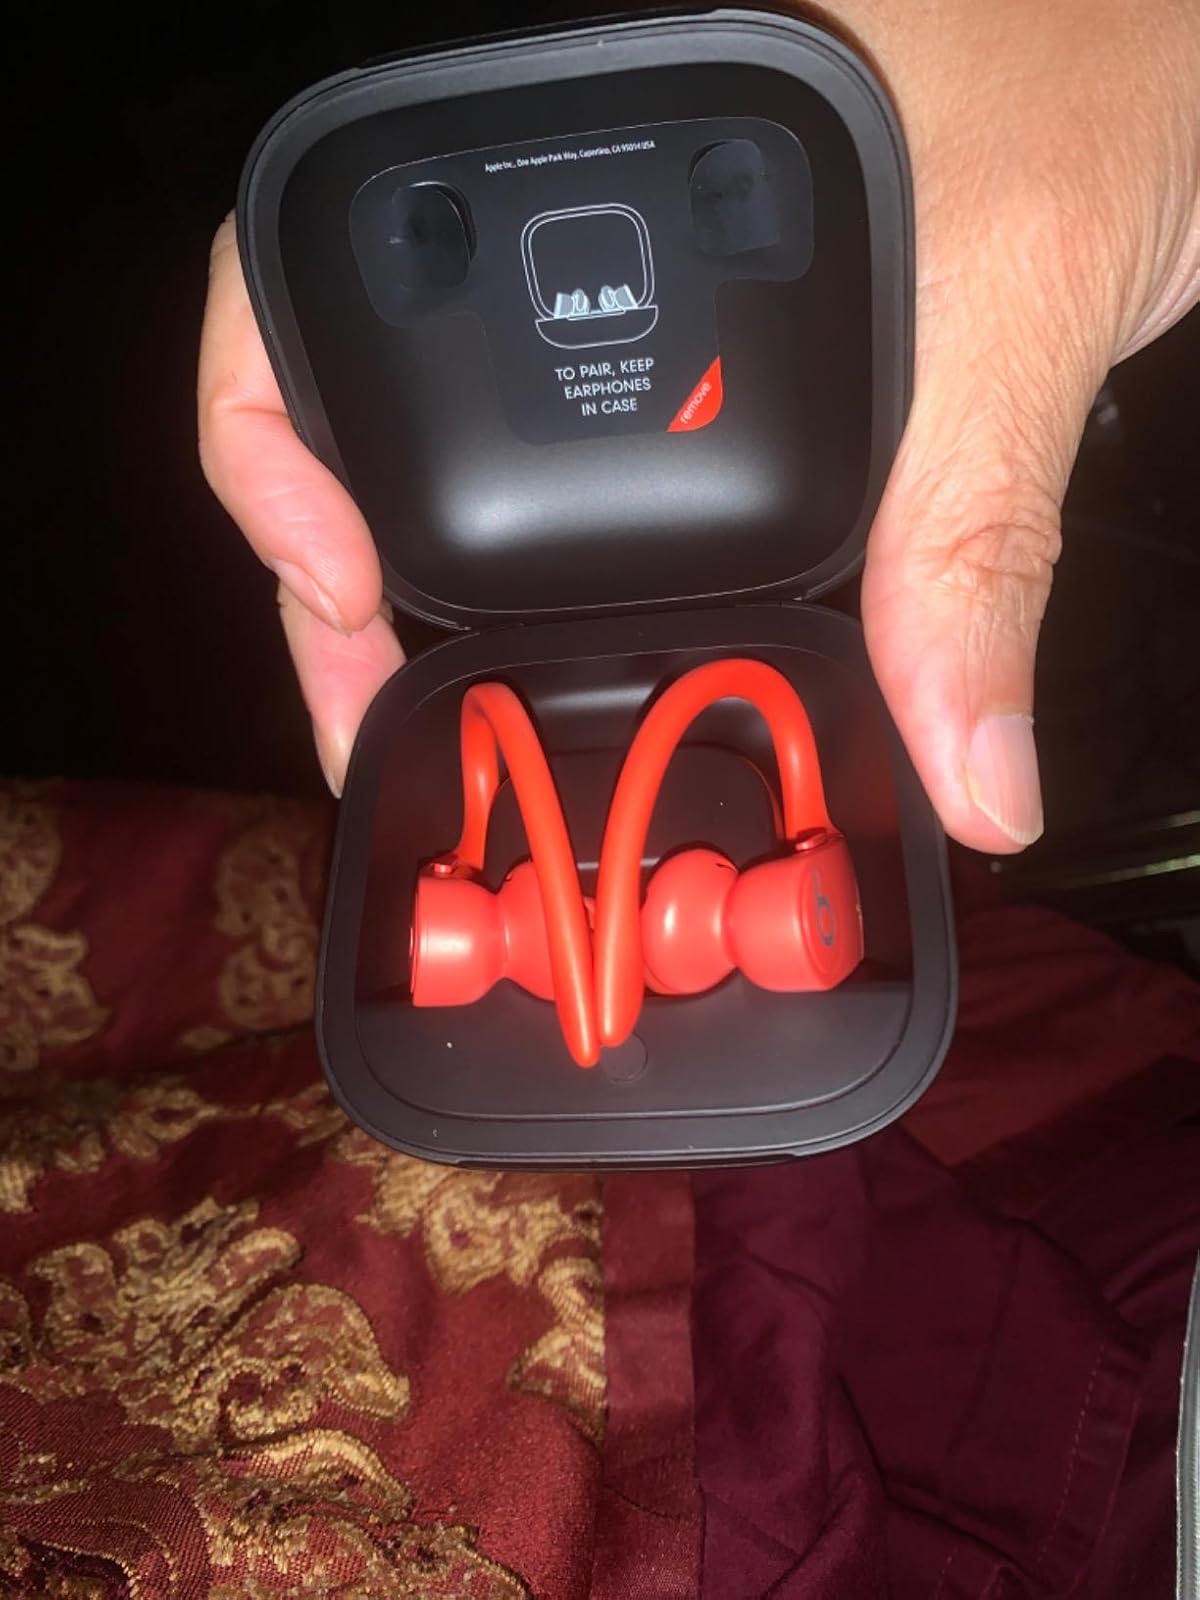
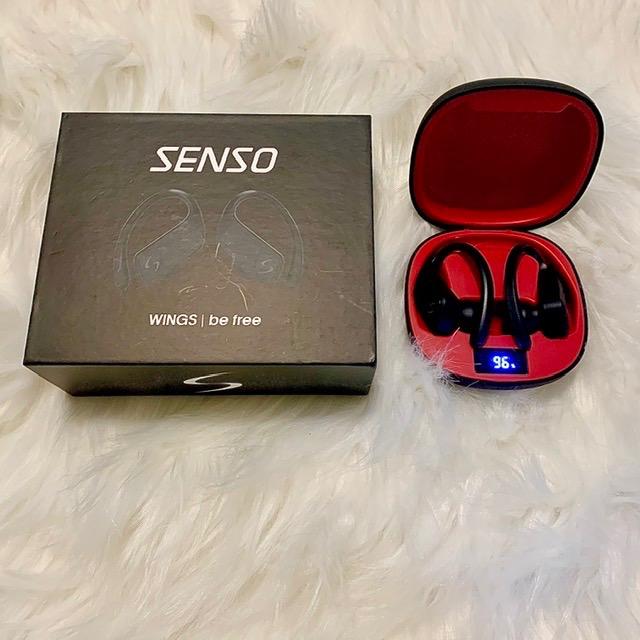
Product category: earbuds
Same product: no